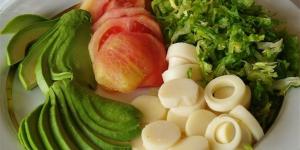
ensalada de palmito con aguacate